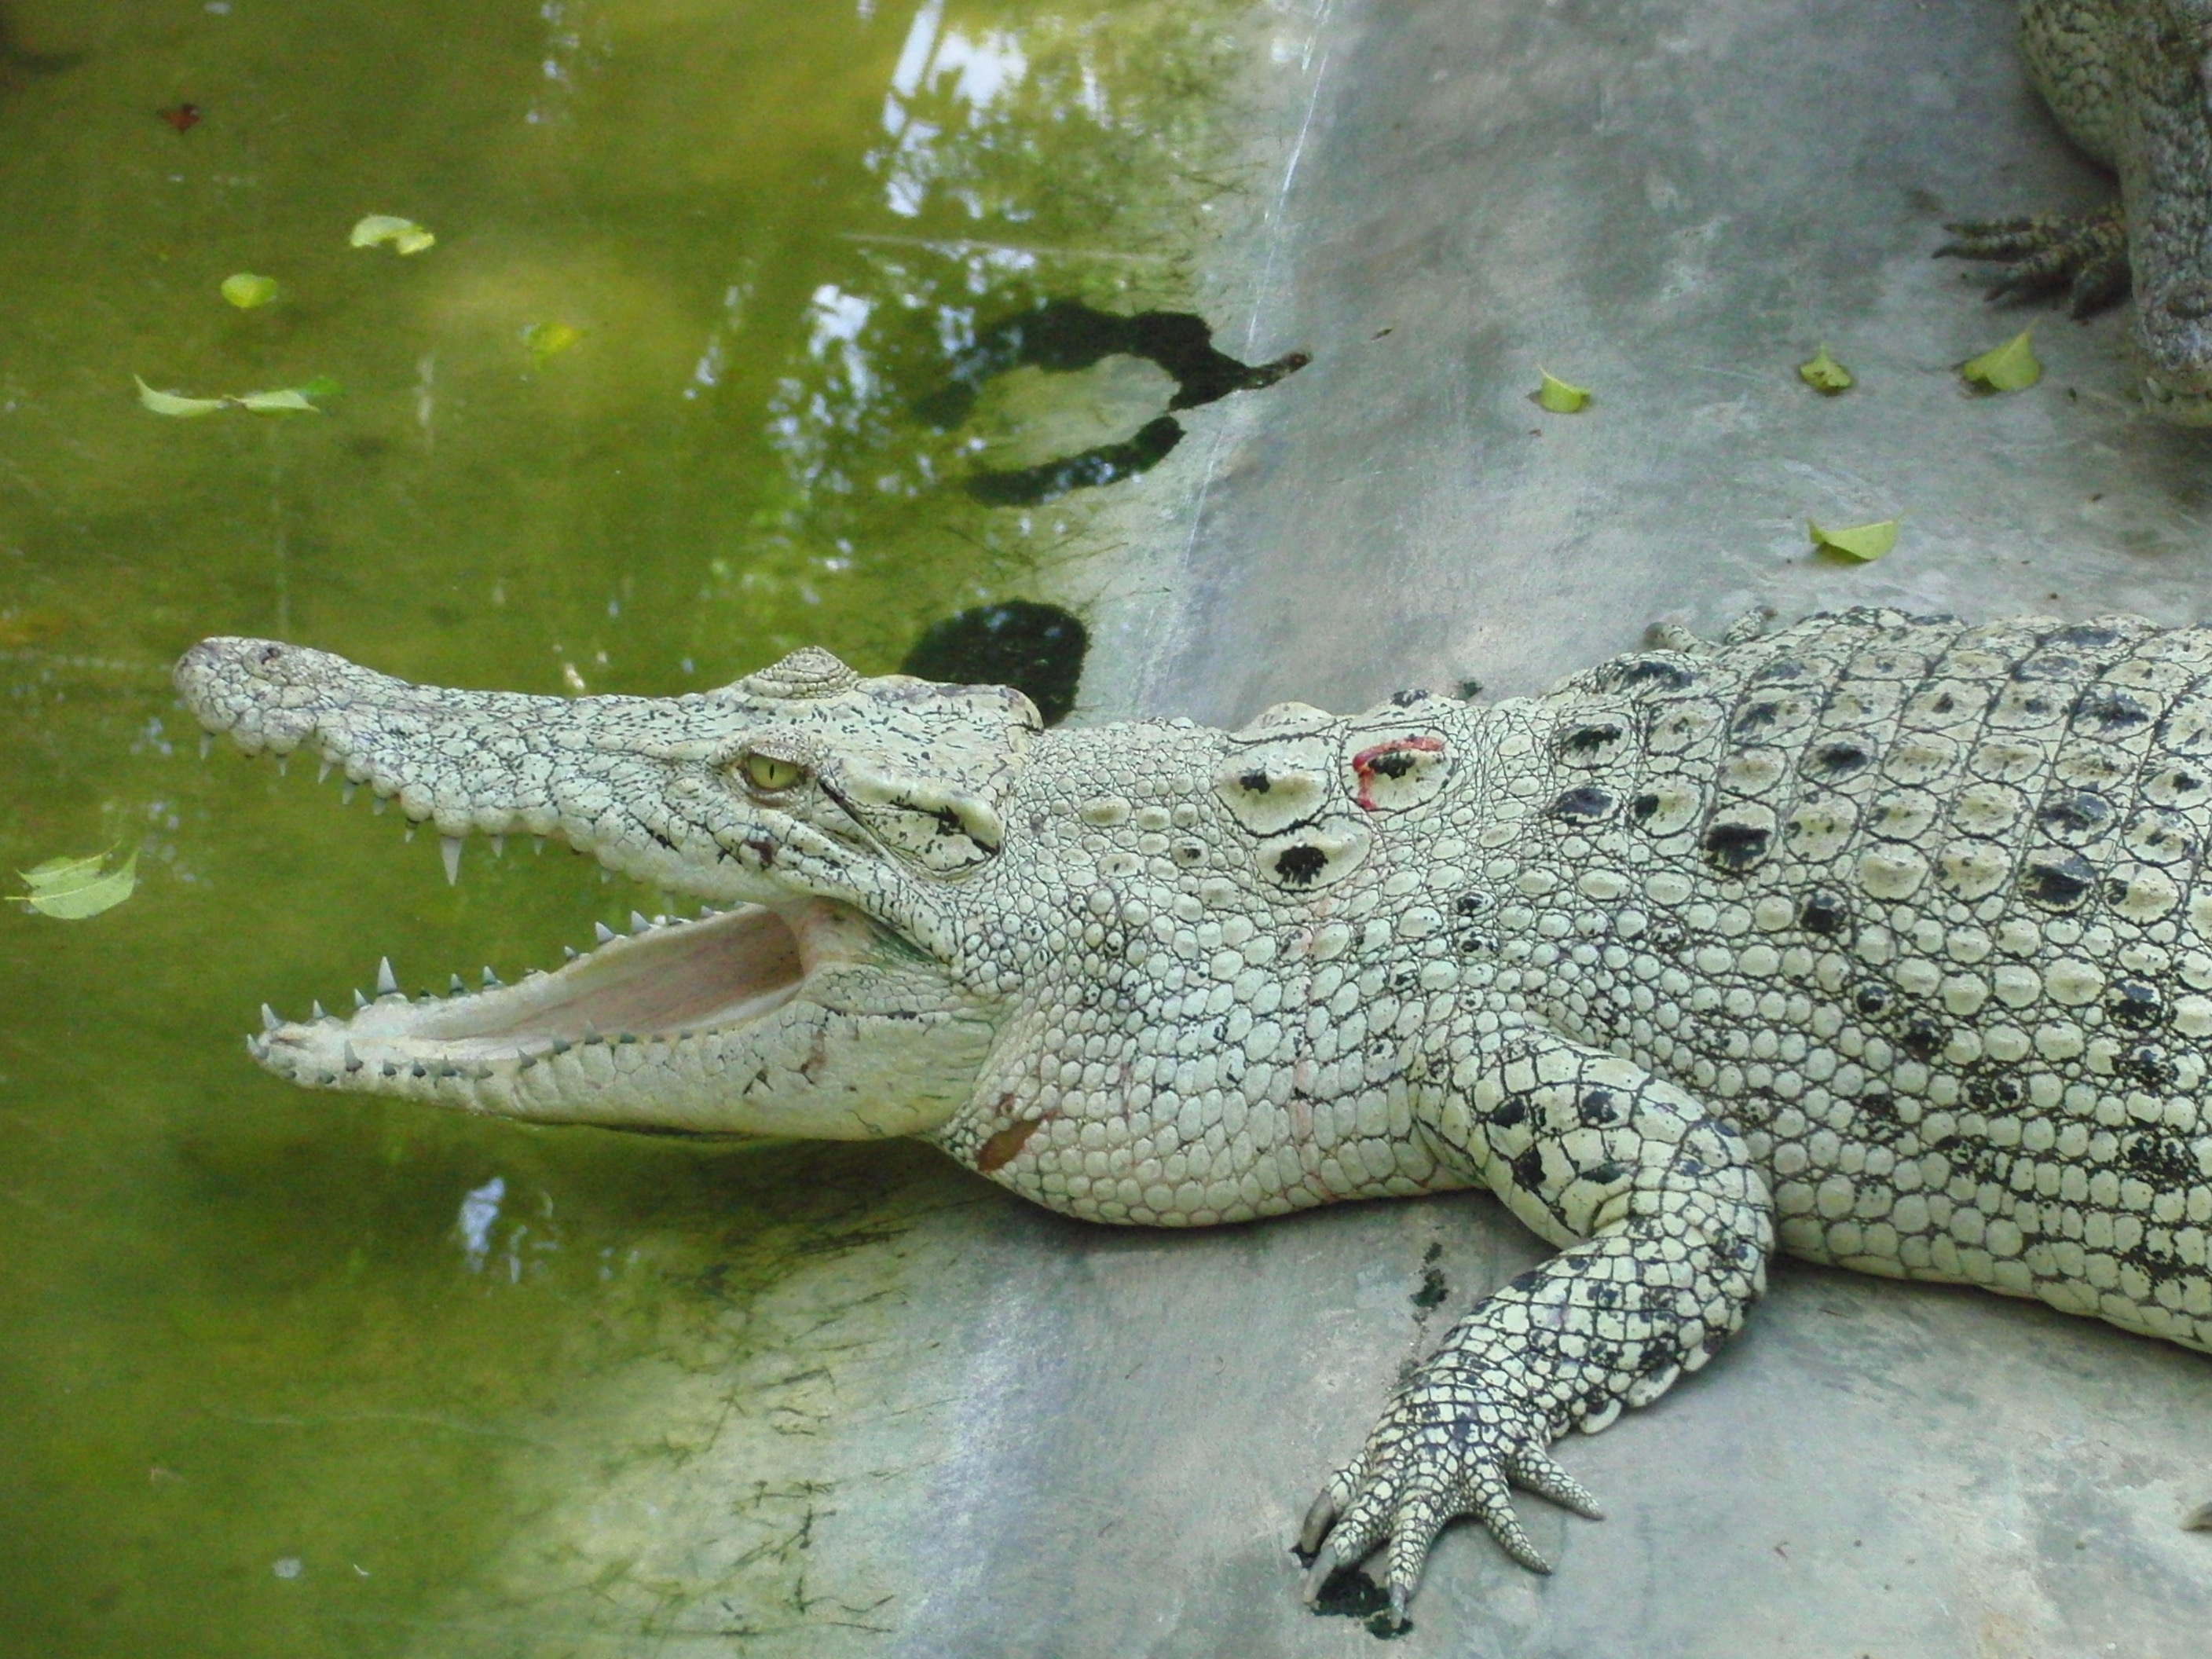
animal, wildlife, predator, reptile, amphibian, fauna, thailand, body of water, mouth, crocodile, alligator, skin, vertebrate, teeth, lies, crocodilia, crocodile farm, american alligator, nile crocodile, dangerous reptile, dangerous animal, white crocodile